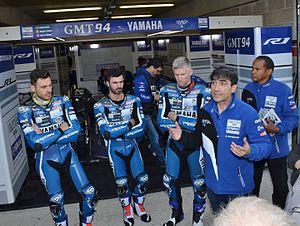
Le GMT94 aux pré-Mans 2017. Niccolo Canepa Mike Di Meglio David Checa et Christophe Guyot